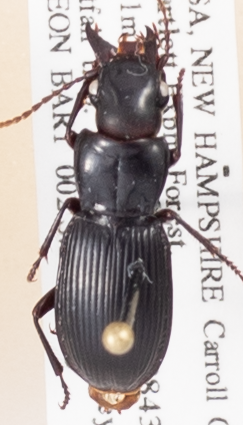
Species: Pterostichus rostratus
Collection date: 2018-08-09 04:00:00
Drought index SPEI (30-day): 0.88
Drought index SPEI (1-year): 0.058
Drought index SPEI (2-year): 0.406